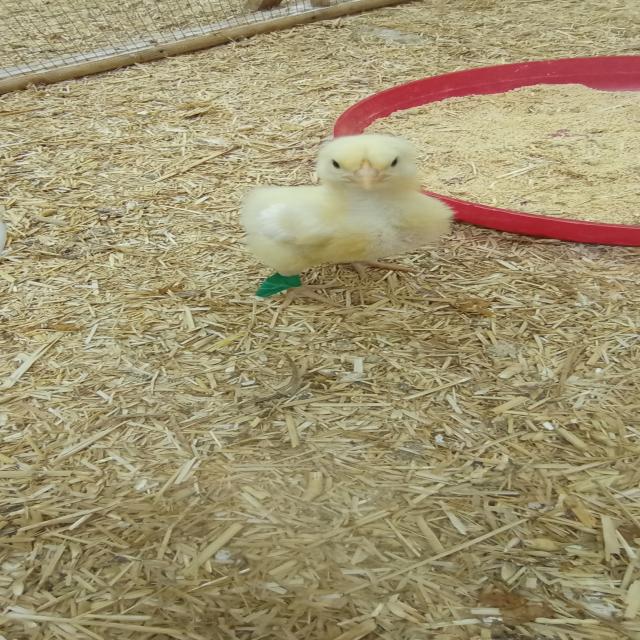
Weight: 210 g